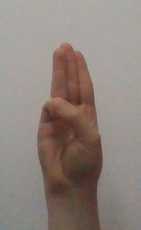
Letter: thaa